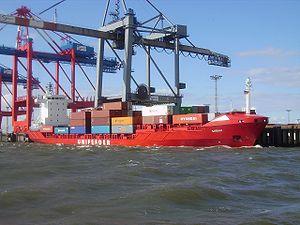
Le navire feeder «Sirrah» dans le port de Bremerhaven Español: El buque feeder «Sirrah» en el puerto de Bremerhaven Svenska: Feederfartyget ""Sirrah"" i Bremerhavens hamn"